Aromatase inhibitor

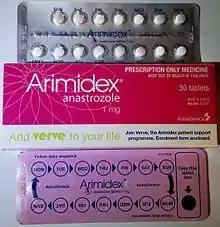
Arimidex (anastrozole) 1 mg tablets

In addition to pharmaceutical AIs, some natural elements have aromatase inhibiting effects, such as damiana leaves.